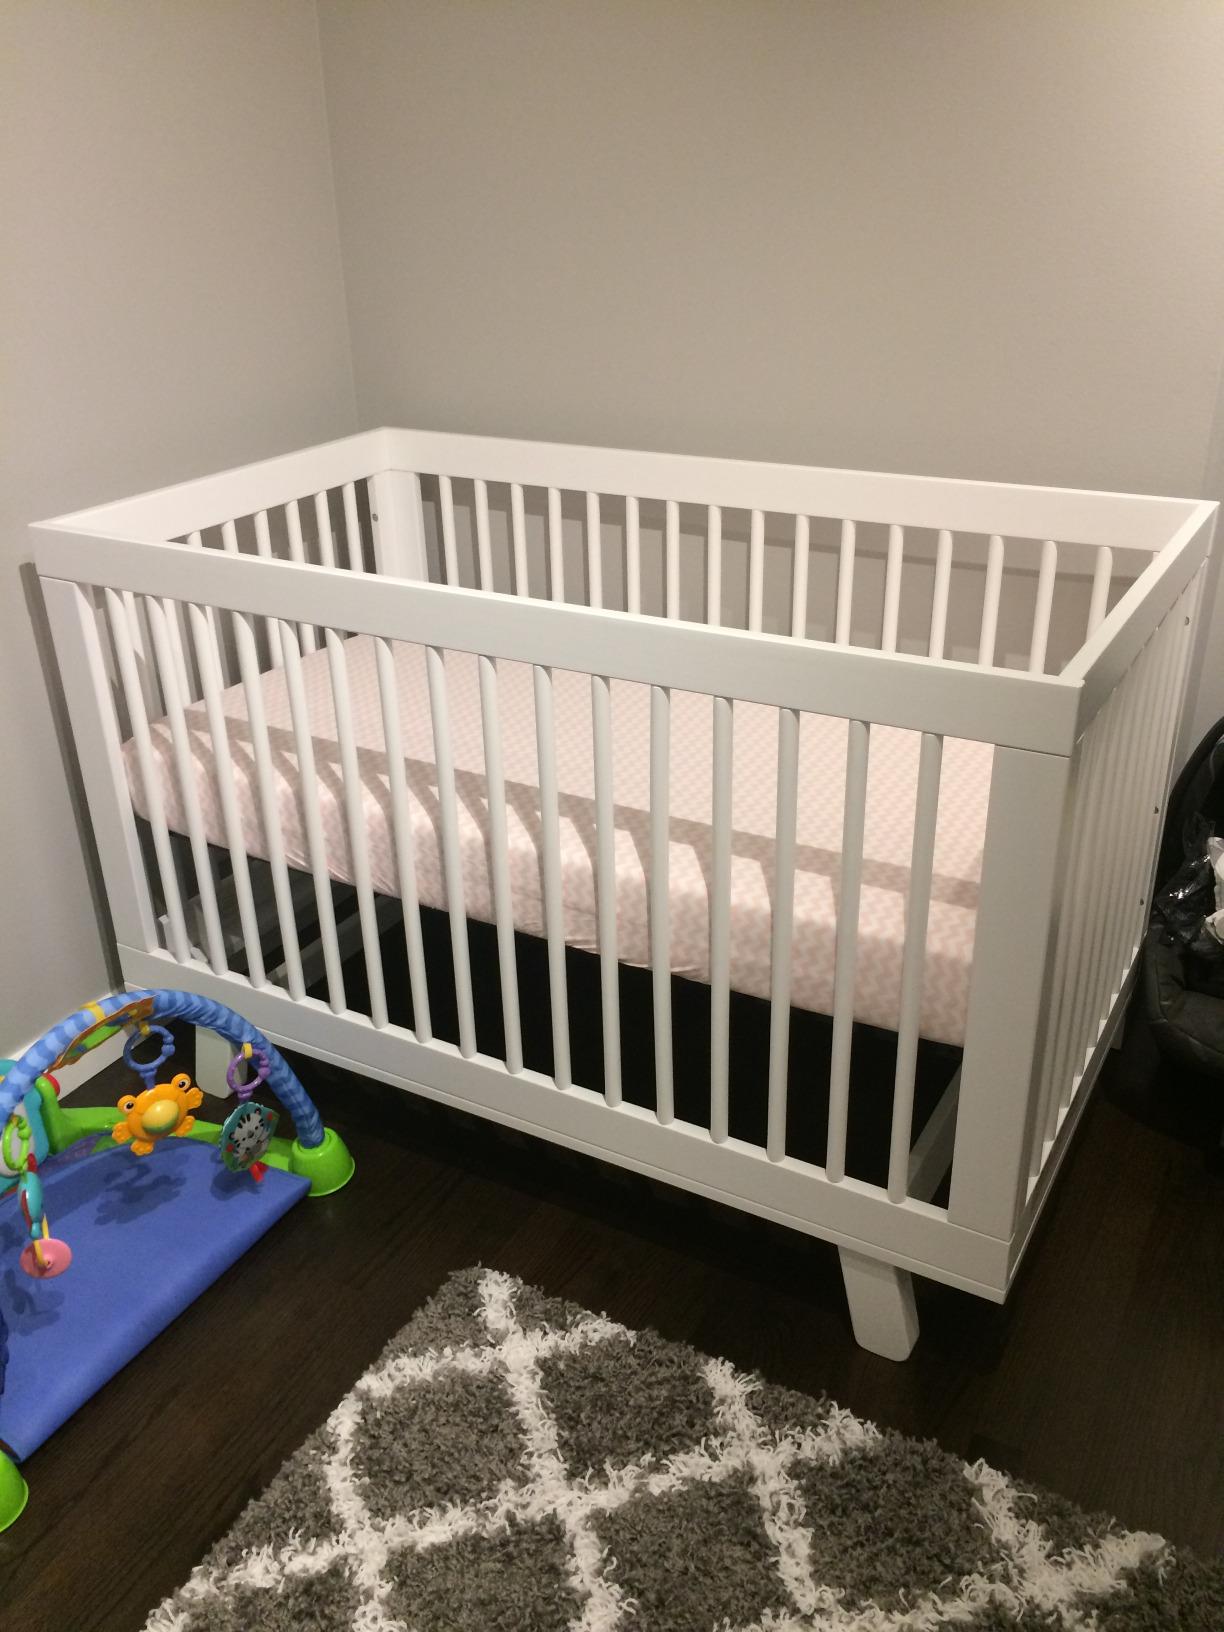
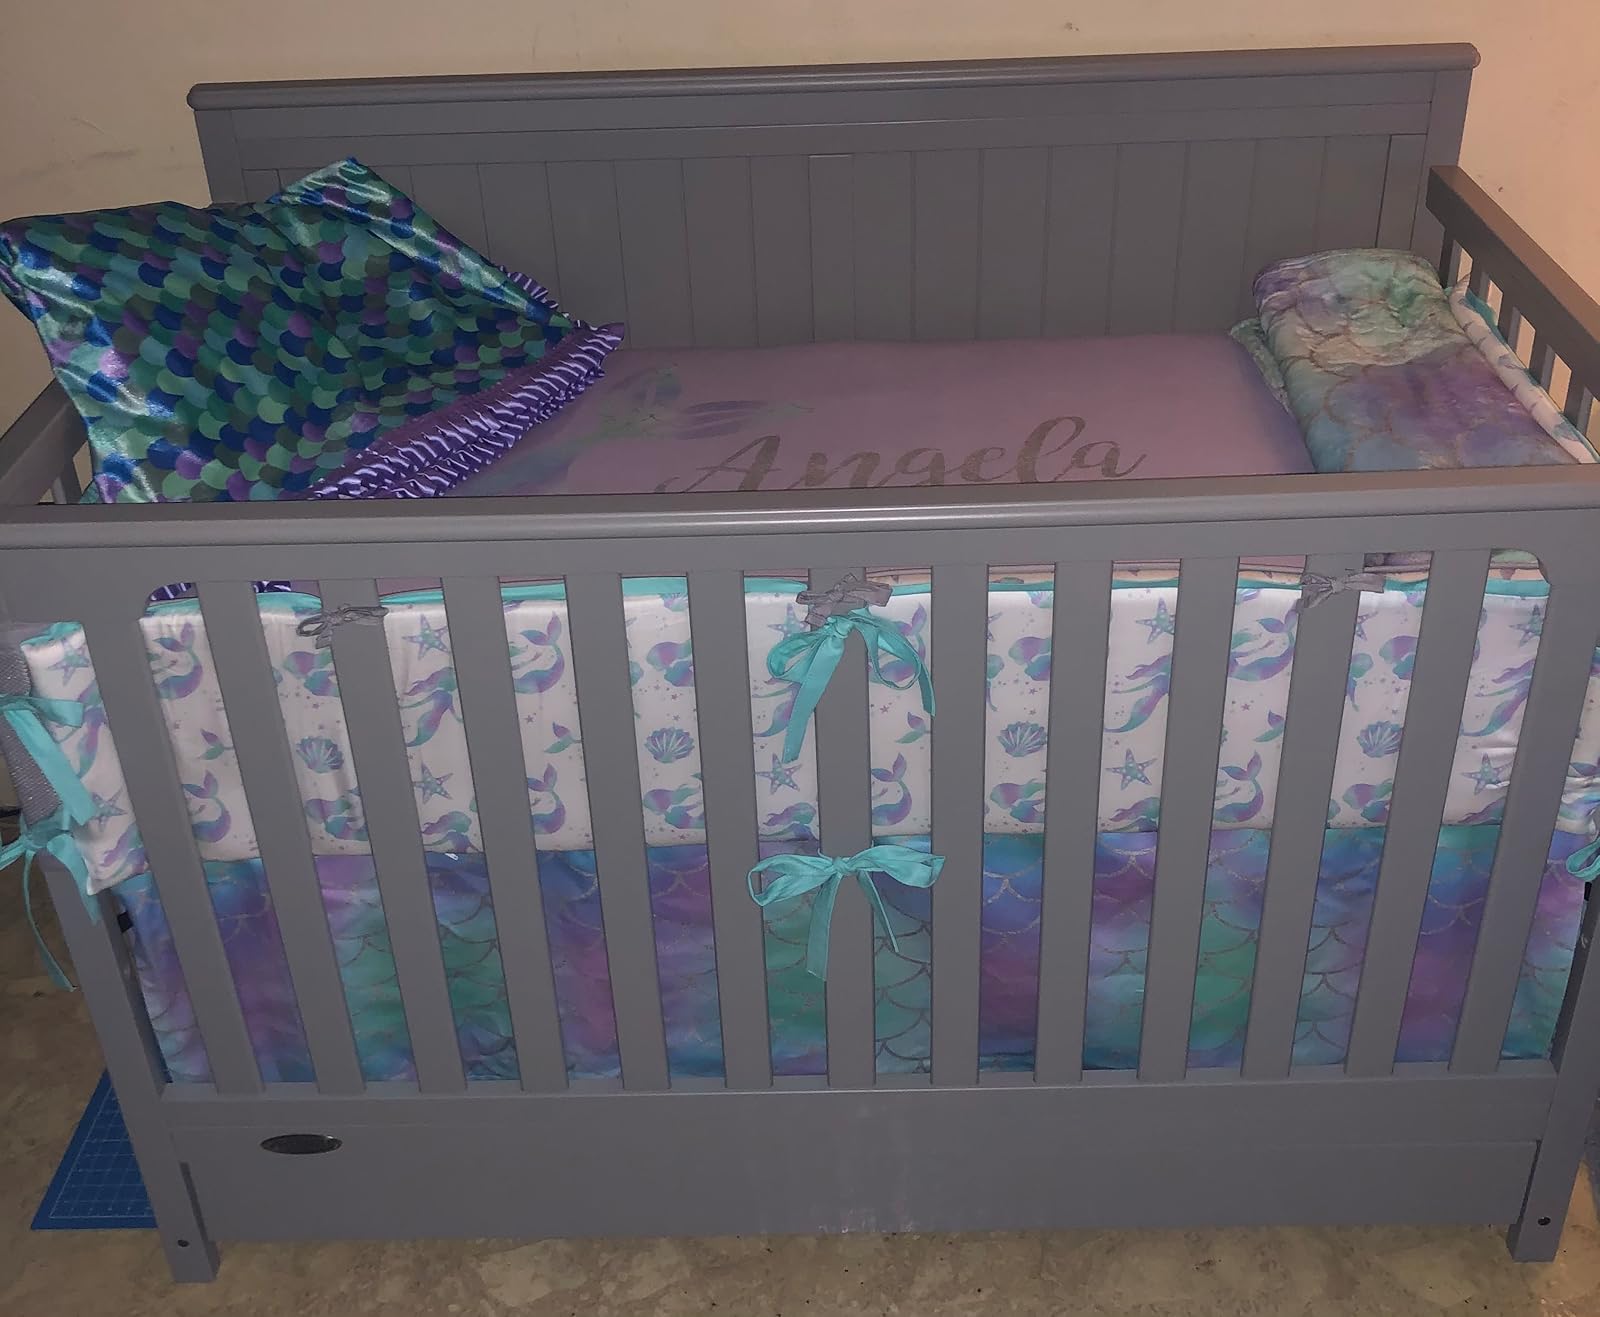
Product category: products_crib
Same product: no